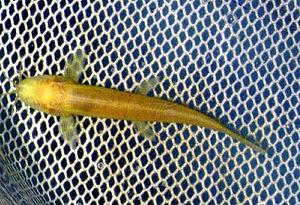
Indoreonectes est un genre de poissons téléostéens de la famille des Nemacheilidae et de l'ordre des Cypriniformes. Indoreonectes est un genre de « loches de pierre » originaire de l'Inde.